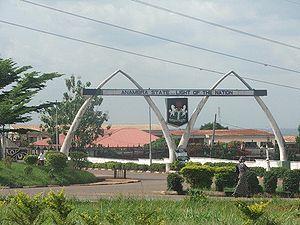
Anambra
Regeringsbygningen i byen Awka
Anambra er en af Nigerias 36 delstater med hovedstad i byen Awka; den største by i delstaten er Onitsha med 561.106 indbyggere.